Epítome de la conquista del Nuevo Reino de Granada

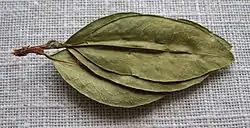
"Hayo" or "hayu" (coca)

The "Epítome de la conquista del Nuevo Reino de Granada" contains a number of words transcribed or taken from Muysccubun. Examples are "moscas" (muysca), "Bogotá" (Muyquyta), "Tunja" (Chunsa), "Sumindoco", "uchíes"; combination of "u-" (Sun) and "chíe" (Moon), "fucos" (fuquy), "yopo", "Osca" ("hosca"), and "yomas" (iome; "Solanum tuberosum"). The word written as "hayo" probably refers to the Ika word "hayu".